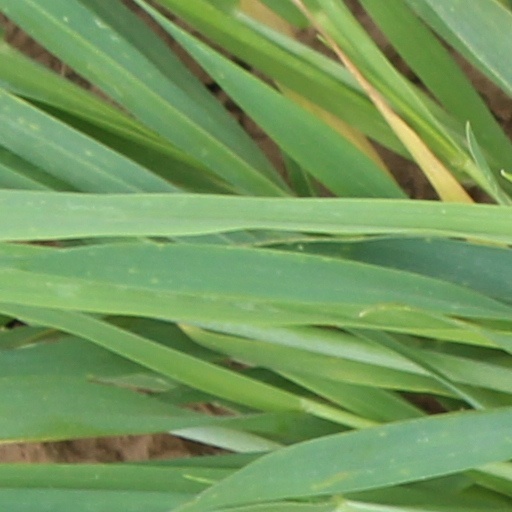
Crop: wheat